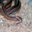
Label: snake